Crewe Municipal Buildings

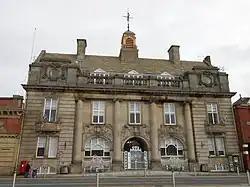
Crewe Municipal Buildings

Crewe Municipal Buildings is a municipal building in Earle Street, Crewe, Cheshire, England. The buildings, which formed the headquarters of Crewe and Nantwich Borough Council, are Grade II listed.